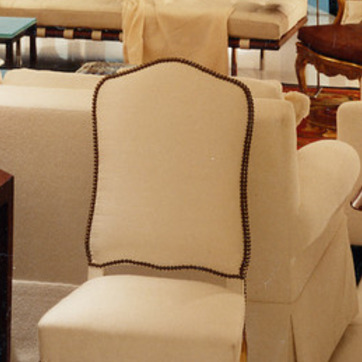
Material: fabric